Marion Heights, Pennsylvania

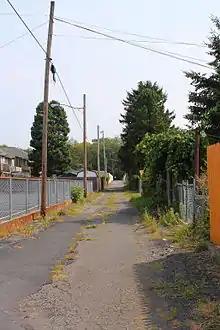
Mine Street in Marion Heights

Marion Heights in governed by an elected borough council and mayor. As of 2023, the mayor of Marion Heights is John Wargo.